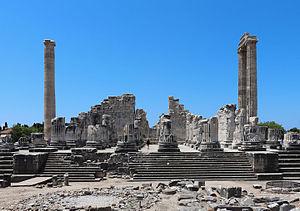
Le temple d'Apollon à Didymes, Turquie